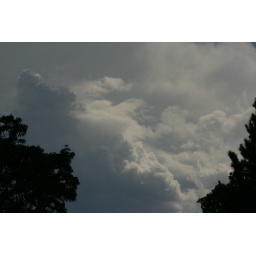
Dark cumulous clouds building around the base of a thunderstorm. IMG_5062